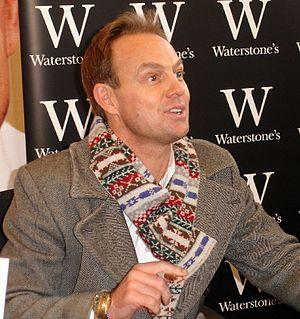
Jason Sean Donovan est un acteur de cinéma et chanteur australien, avec des records de vente de disques dans le monde entier.